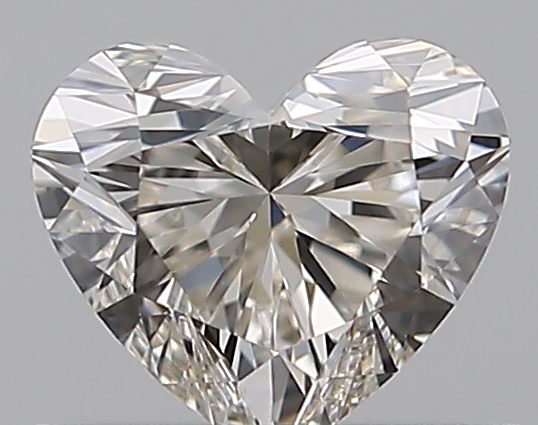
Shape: heart
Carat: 0.53
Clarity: VVS2
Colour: K
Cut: EX
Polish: EX
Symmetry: EX
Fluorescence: F
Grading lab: GIA
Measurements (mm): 4.94 x 5.59 x 3.32